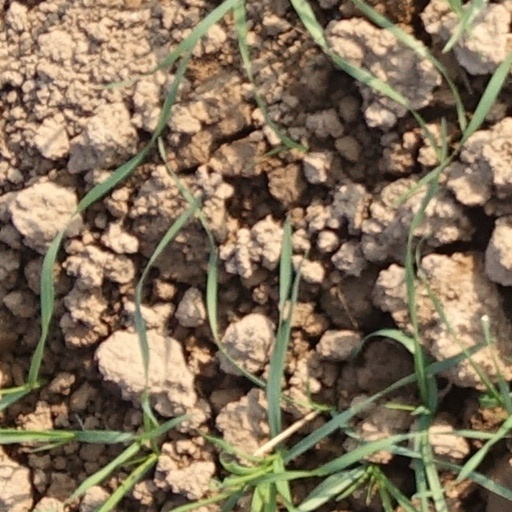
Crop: wheat